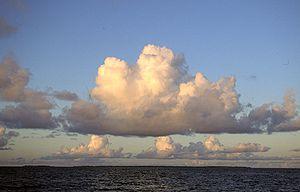
Begin est un îlot de l'atoll de Wotho, dans les Îles Marshall. Il est situé à l'ouest de l'atoll et est inhabité.
Wotho est un atoll des îles Marshall.